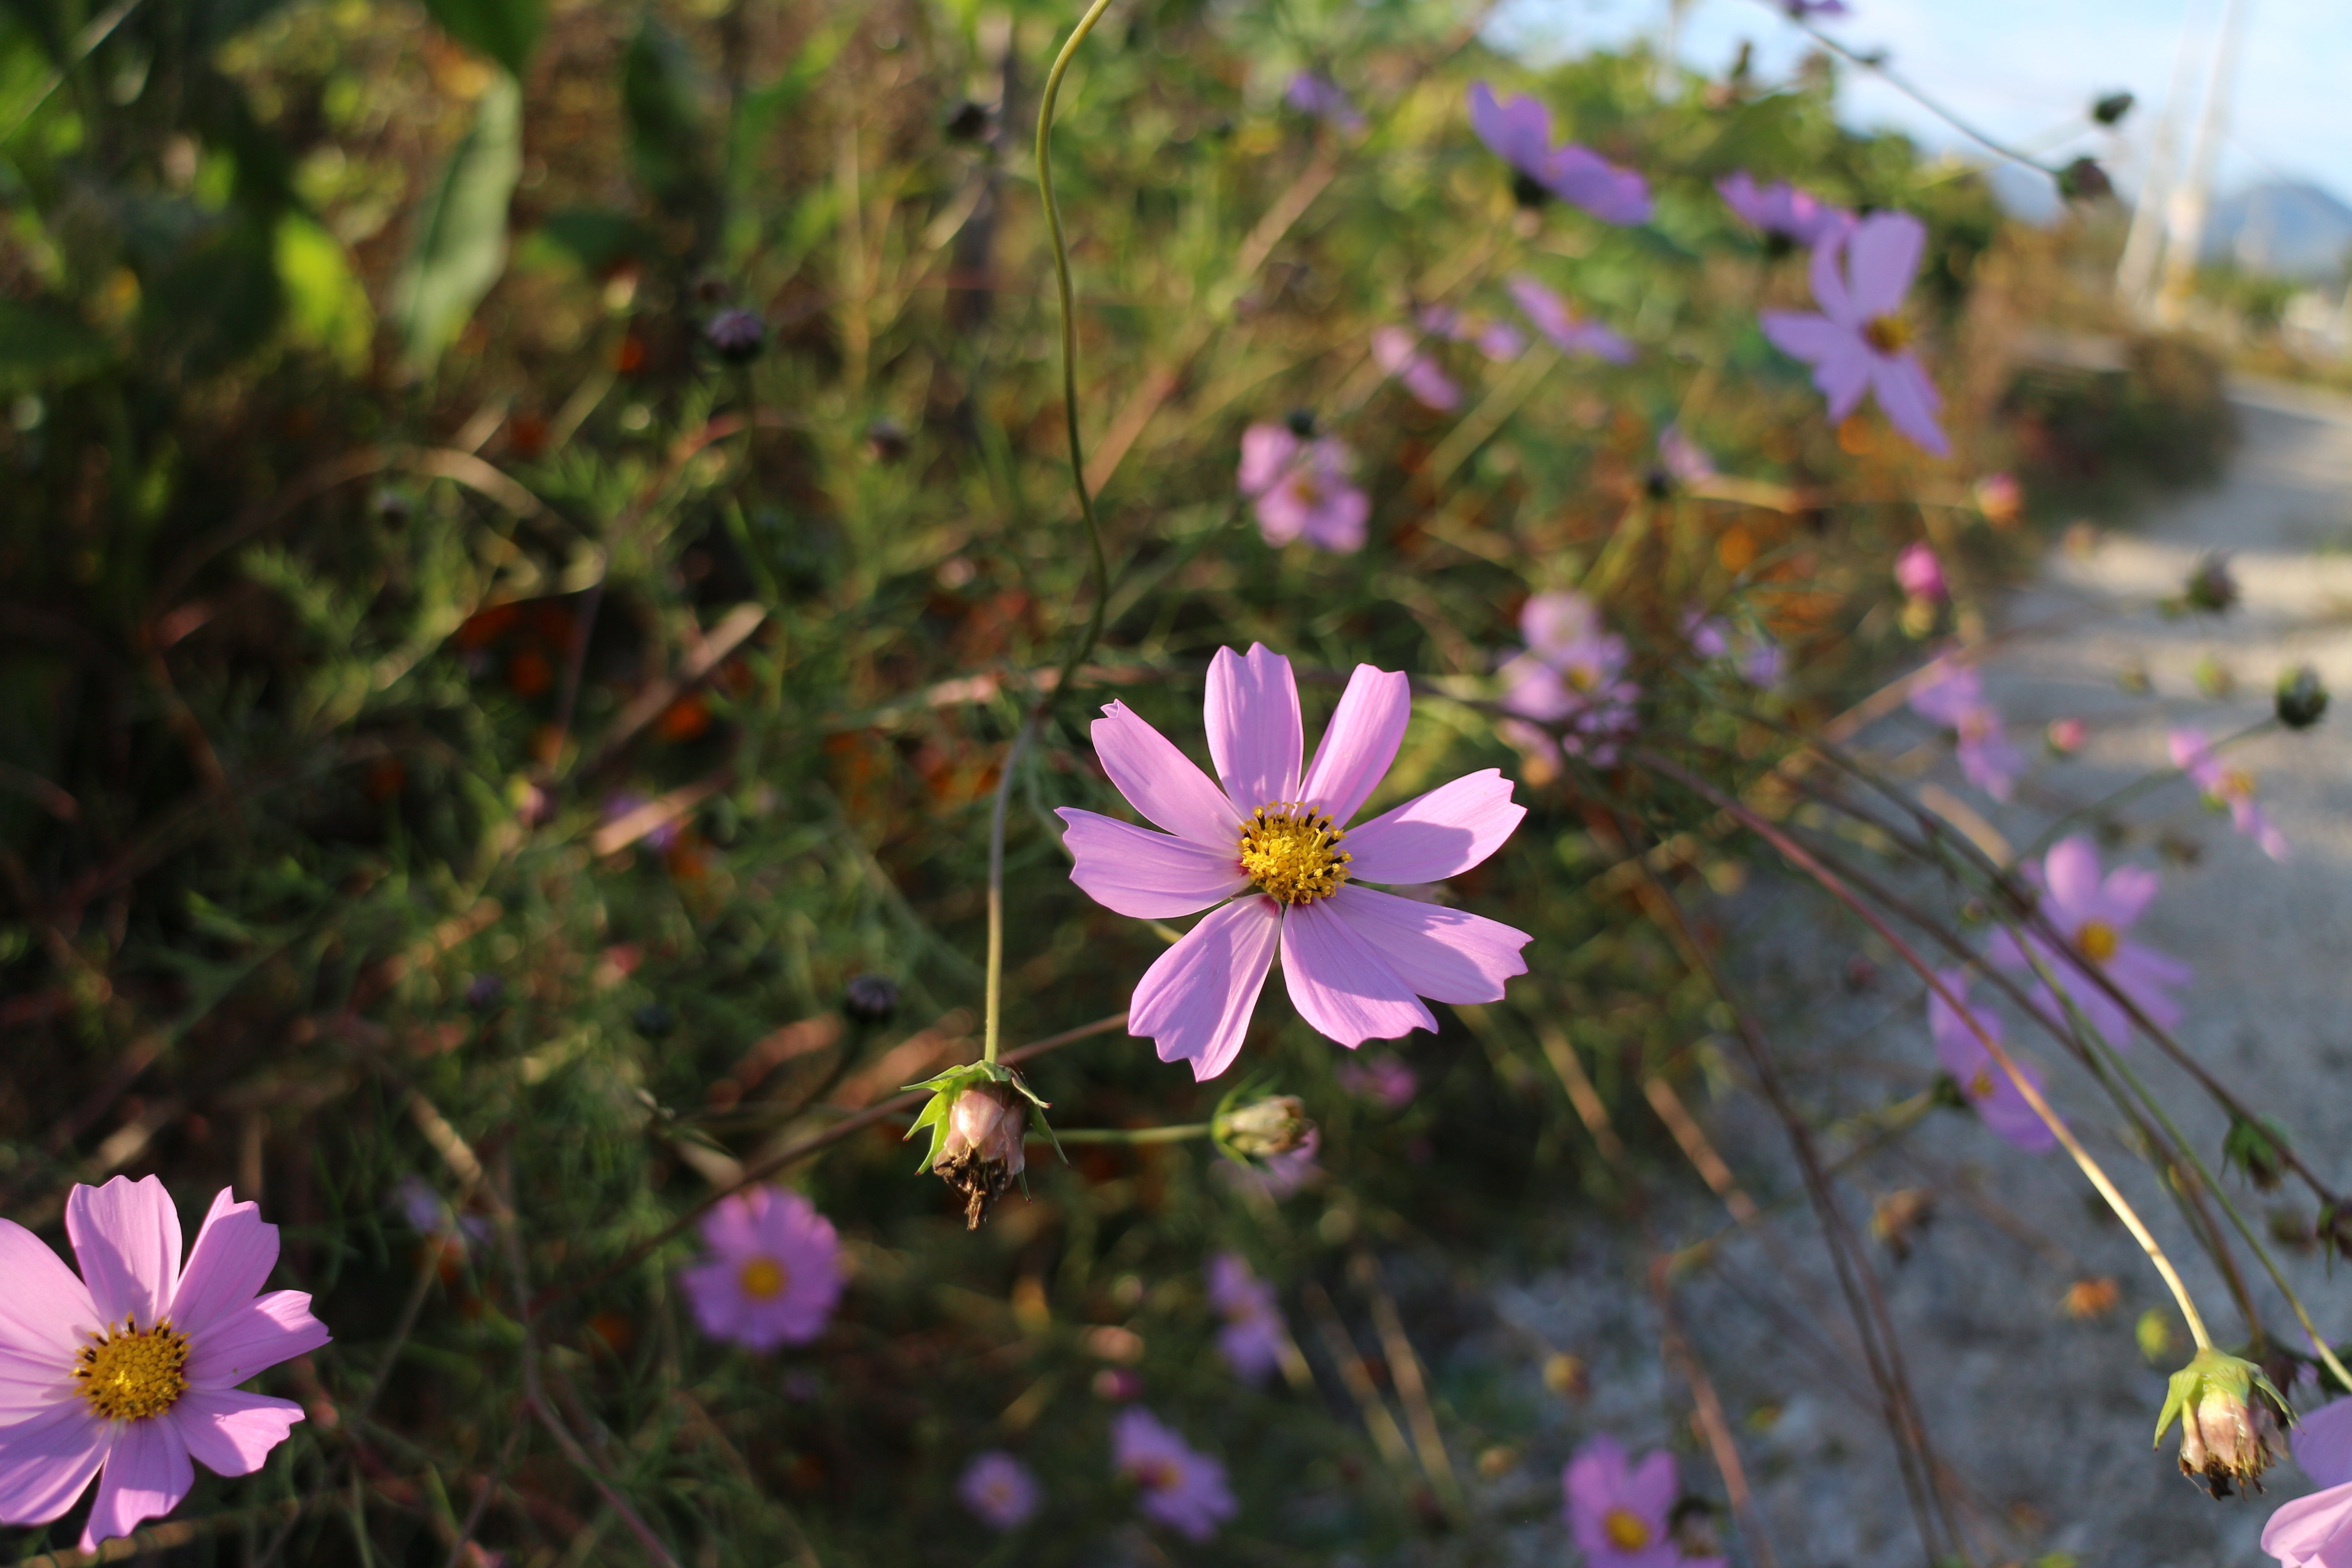
landscape, nature, blossom, plant, meadow, cosmos, flower, petal, autumn, botany, pink, flora, plants, wildflower, pink flower, macro photography, gil, flowering plant, daisy family, annual plant, land plant, garden cosmos